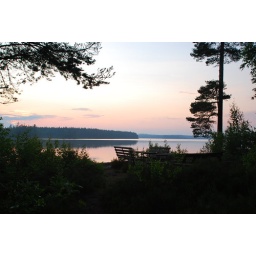
the table by the lake